Jelgava massacres

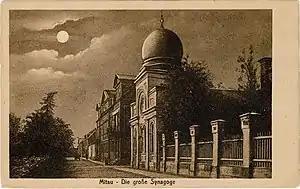
The in the 1910s

Two or three days after the Germans captured the city, the was burned, apparently by Germans using hand grenades and gasoline. As the fire burned, the building was ringed by guards wearing German helmets. It was said in the city the next day that the rabbi refused to leave the synagogue, and perhaps other Jews were burned in the synagogue, or brutalized outside. Some Latvian onlookers of the burning expressed sympathy for the Jews, who were forced to march by and witness the burning house of worship.